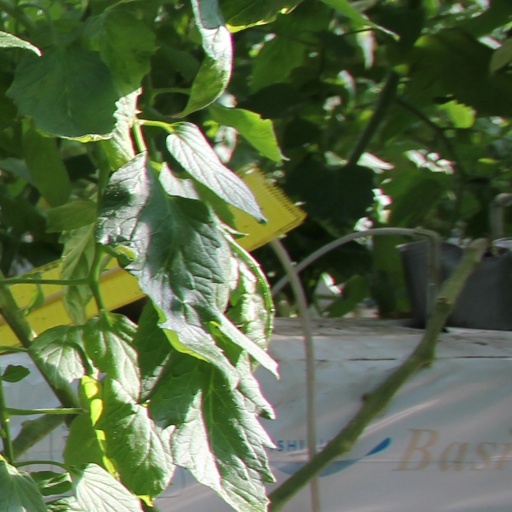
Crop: tomato